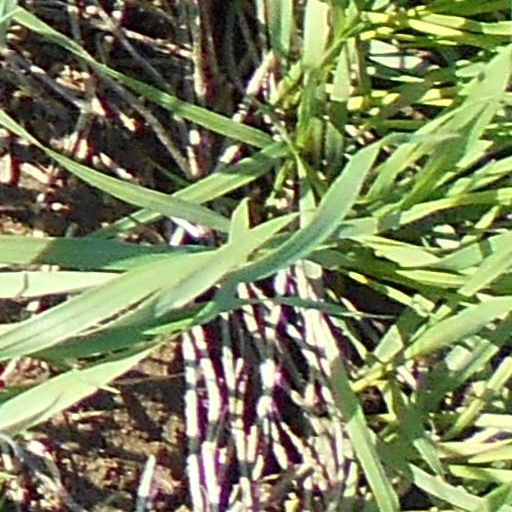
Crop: wheat